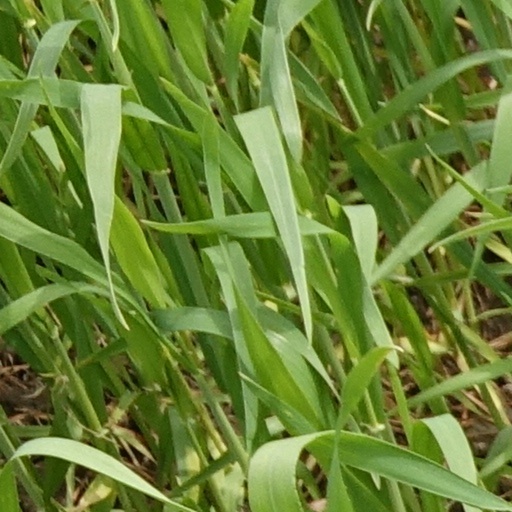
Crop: wheat